La Crosse Queen

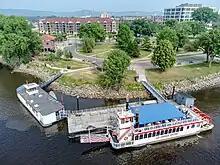
La Crosse Queen

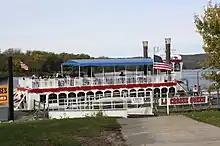
"La Crosse Queen" at her docks in 2009

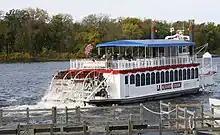
"La Crosse Queen" right after leaving her dock

The La Crosse Queen is the name of seven different sightseeing and excursion boats that have operated out of La Crosse, Wisconsin's Riverside Park. The current vessel, "La Crosse Queen VII" was built in 2008 at Skipperliner Marine on French Island, Wisconsin. The "La Crosse Queen VII" offers both public and private cruises from its port in Riverside Park. The vessel is U.S. Coast Guard inspected for safety and is licensed to carry up to 149 passengers.